Thomas P. Keane

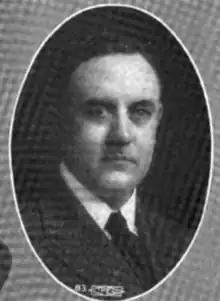

Keane was born in Chicago, Illinois. He went to the Chicago parochial and public schools. Keane was involved in the Democratic Party. Keane served the Illinois House of Representatives from 1919 to 1923 and from 1929 to 1931. He served as the Collector of the City of Chicago from 1923 to 1927. He served on the Chicago City Council from 1931 until his death in 1945. He died from injuries suffered as a result of a fall at his summer home in Twin Lakes, Wisconsin. His son was Thomas E. Keane who also served in the Illinois General Assembly and the Chicago City Council.